Pugmill

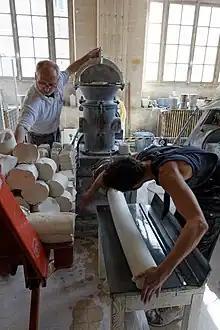
Clay body being extruded from a de-airing pug

A pugmill, pug mill, or commonly just pug, is a machine in which clay or other materials are extruded in a plastic state or a similar machine for the trituration of ore. Industrial applications are found in pottery, bricks, cement and some parts of the concrete and asphalt mixing processes. A pugmill may be a fast continuous mixer. A continuous pugmill can achieve a thoroughly mixed, homogeneous mixture in a few seconds, and the right machines can be matched to the right application by taking into account the factors of agitation, drive assembly, inlet, discharge, cost and maintenance. Mixing materials at optimum moisture content requires the forced mixing action of the pugmill paddles, while soupy materials might be mixed in a drum mixer. A typical pugmill consists of a horizontal boxlike chamber with a top inlet and a bottom discharge at the other end, 2 shafts with opposing paddles, and a drive assembly. Some of the factors affecting mixing and residence time are the number and the size of the paddles, paddle swing arc, overlap of left and right swing arc, size of mixing chamber, length of pugmill floor, and material being mixed.